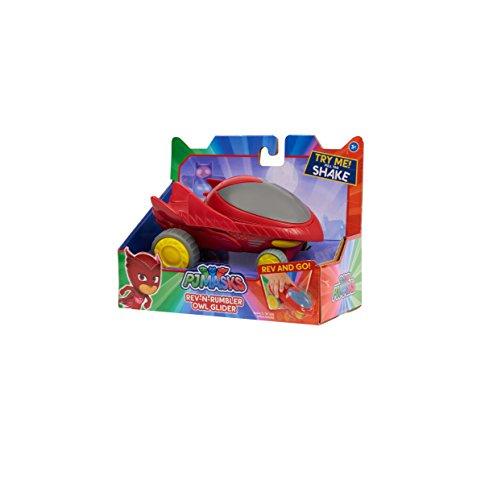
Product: Just Play PJMask Rev N Rumblers Owl Glider Vehicle, Red
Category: Toys & Games | Play Vehicles | Vehicle Playsets
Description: The PJ masks the new PJ masks rev-n-rumbler owl glider is here to shake things up shake, place on the ground and watch the owl glider speed into the night to defeat the nighttime villains.
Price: $9.99
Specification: ProductDimensions:3.5x7x5.5inches|ItemWeight:9.6ounces|ShippingWeight:9.6ounces(Viewshippingratesandpolicies)|DomesticShipping:ItemcanbeshippedwithinU.S.|InternationalShipping:ThisitemcanbeshippedtoselectcountriesoutsideoftheU.S.LearnMore|ASIN:B06XD8RYNM|Itemmodelnumber:24722|Manufacturerrecommendedage:24months-6years|Batteries:2AAbatteriesrequired.(included)